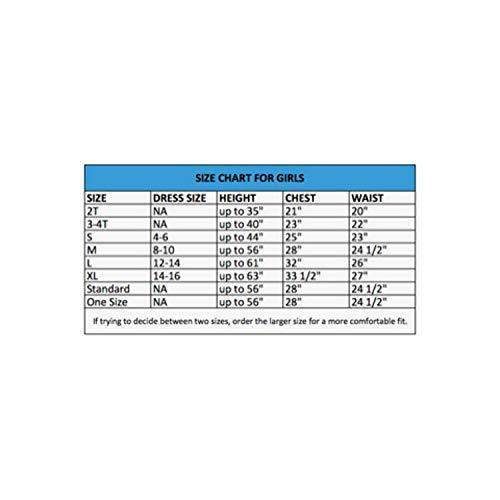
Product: Amscan Steampunkd Child Costume
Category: Clothing, Shoes & Jewelry | Costumes & Accessories | Kids & Baby | Girls | Costumes
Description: Great Condition.
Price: $37.18